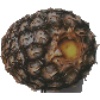
Label: pineapple